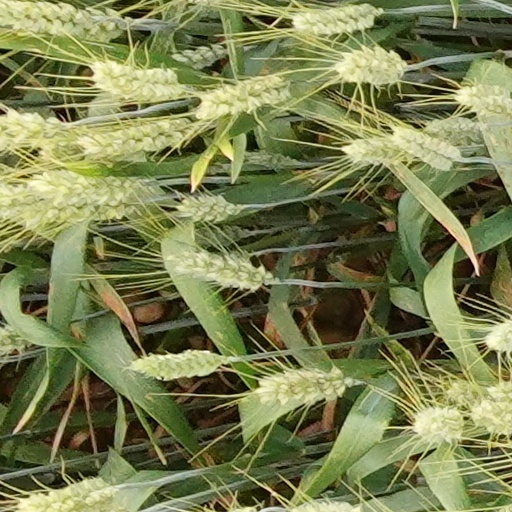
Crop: wheat